Southeast Neighborhood Library

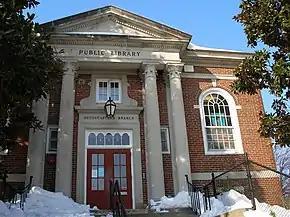
Southeast Neighborhood Library

The Southeast Neighborhood Library is a branch of the District of Columbia Public Library in the Capitol Hill neighborhood of Washington, D.C. It is located at 403 7th Street SE.